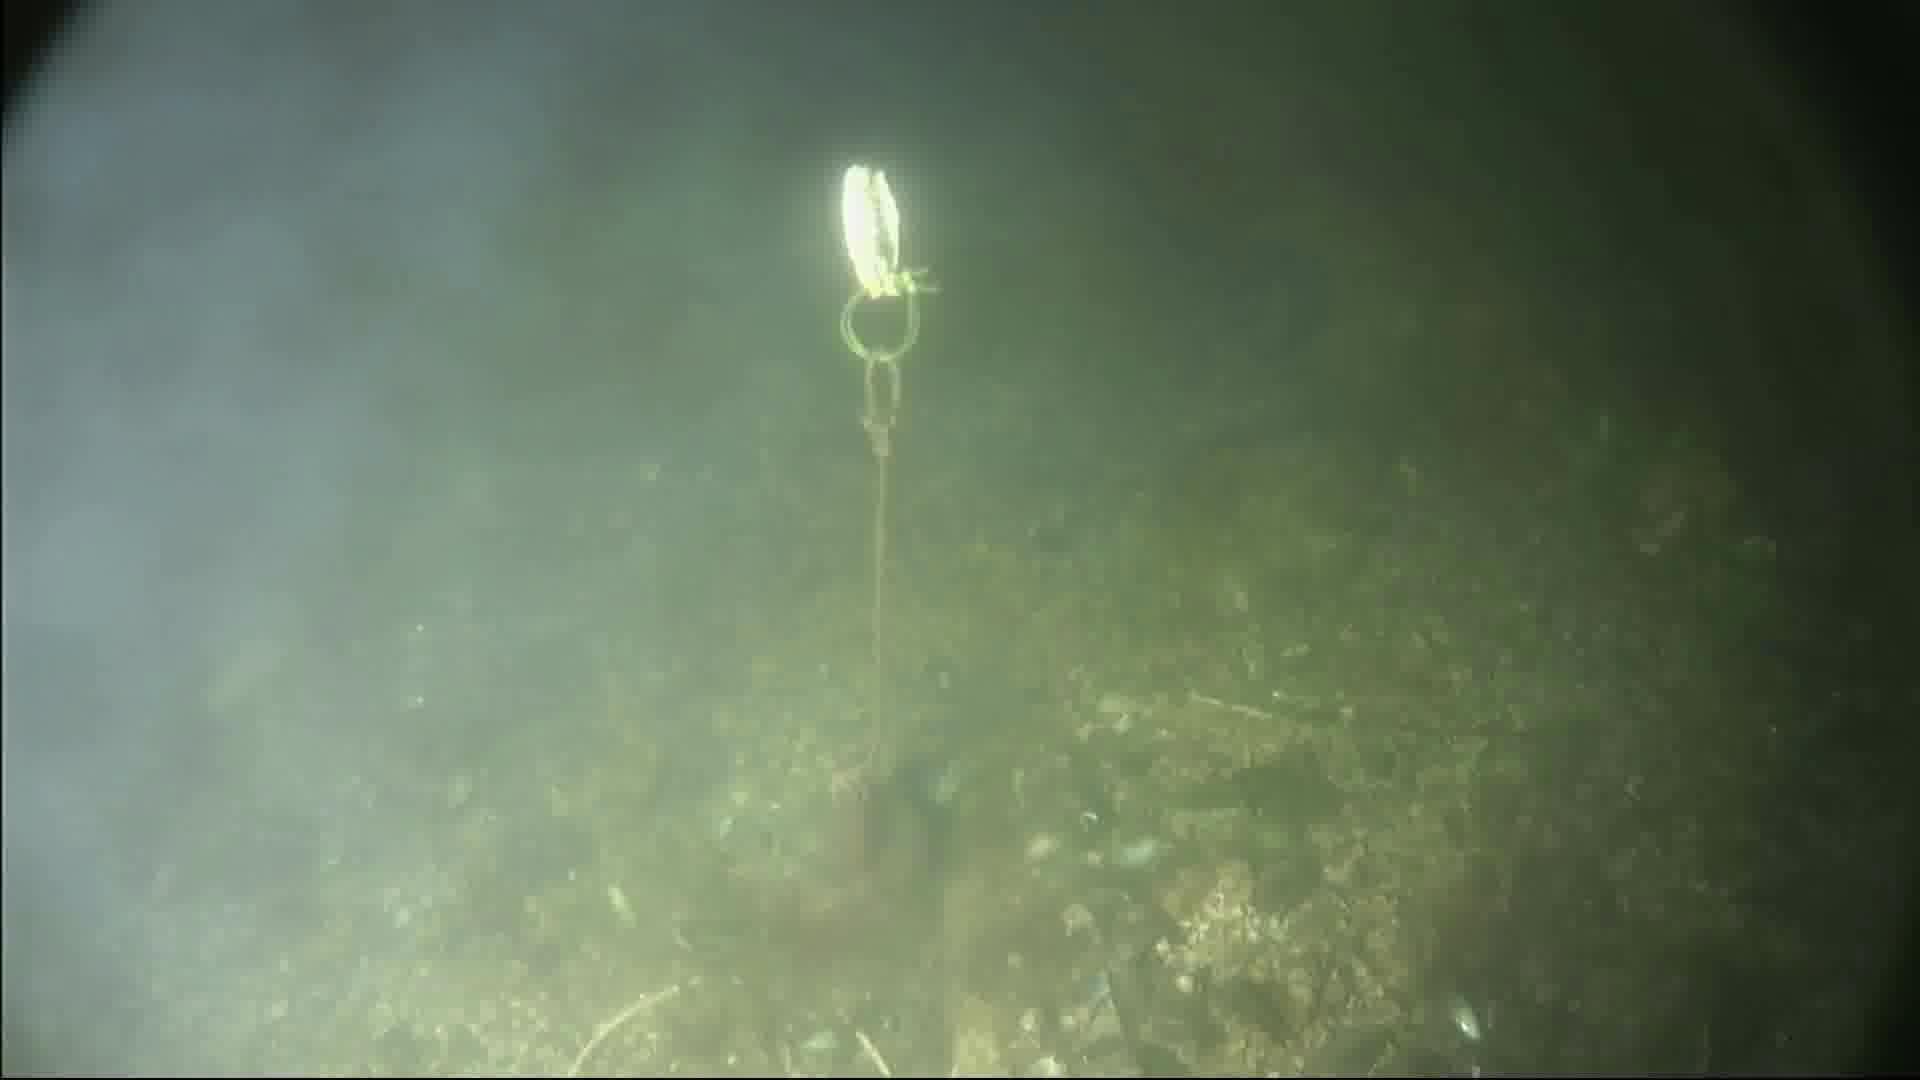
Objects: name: fish